Internationalist Books

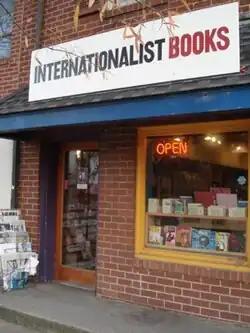
Internationalist Books in Chapel Hill, NC, November 2006

Bob Sheldon founded Internationalist Books in 1981. Opened as a small reading room above a bar on Henderson Street near the campus of the University of North Carolina at Chapel Hill, Sheldon aimed at providing alternative information during the anti-apartheid movement in the 80s as well as a place to share Marxist literature. When the bookstore was opened, Sheldon described the store's mission as follows: